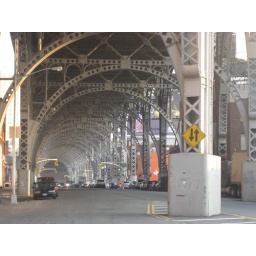
psychedelic subway bridge by the fairway market in harlem